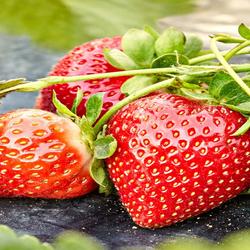
Label: Strawberry